2014 GP2 Series

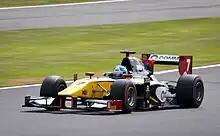
2014 champion Jolyon Palmer

The 2014 GP2 Series season was the forty-eighth season of the second-tier of Formula One feeder championship and also tenth season under the GP2 Series moniker, a support series to the 2014 Formula One World Championship. Russian Time were the defending team champions.